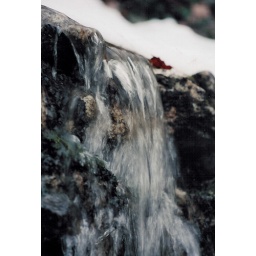
Frozen water on the rocks by the road